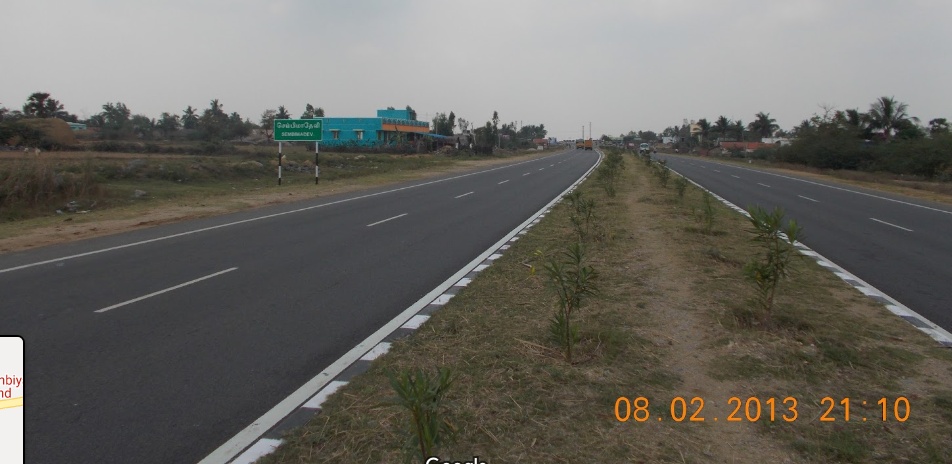
Structure